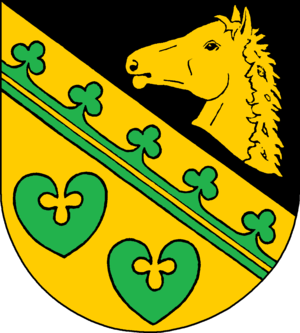
Mustin est une commune allemande située dans l'arrondissement du duché de Lauenbourg, dans le sud-est du land du Schleswig-Holstein. En 2012, elle comptait 726 hab.